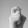
ASL letter: X